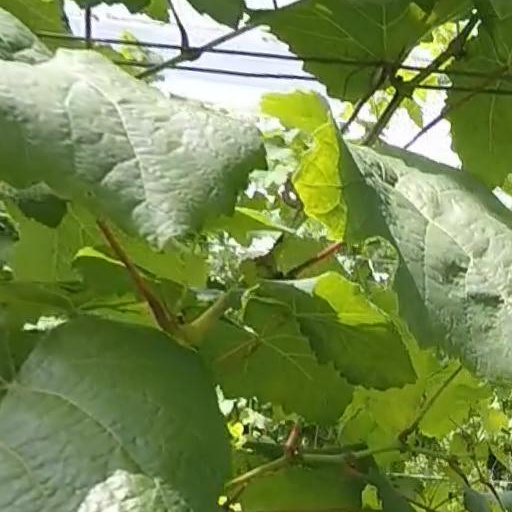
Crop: grape